George Arthur Roberts

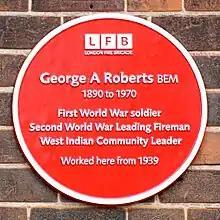
Circular red plaque, with six lines of text reading "George A Roberts BEM / 1890 to 1970 / First World War Soldier / Second World War Leading Fireman / West Indian Community Leader / Worked here from 1939". Above those, the text and logo "London Fire Brigade".

On 15 April 2018 a red plaque was unveiled by London Fire Brigade on New Cross Fire Station in South East London where he was stationed in World War Two.